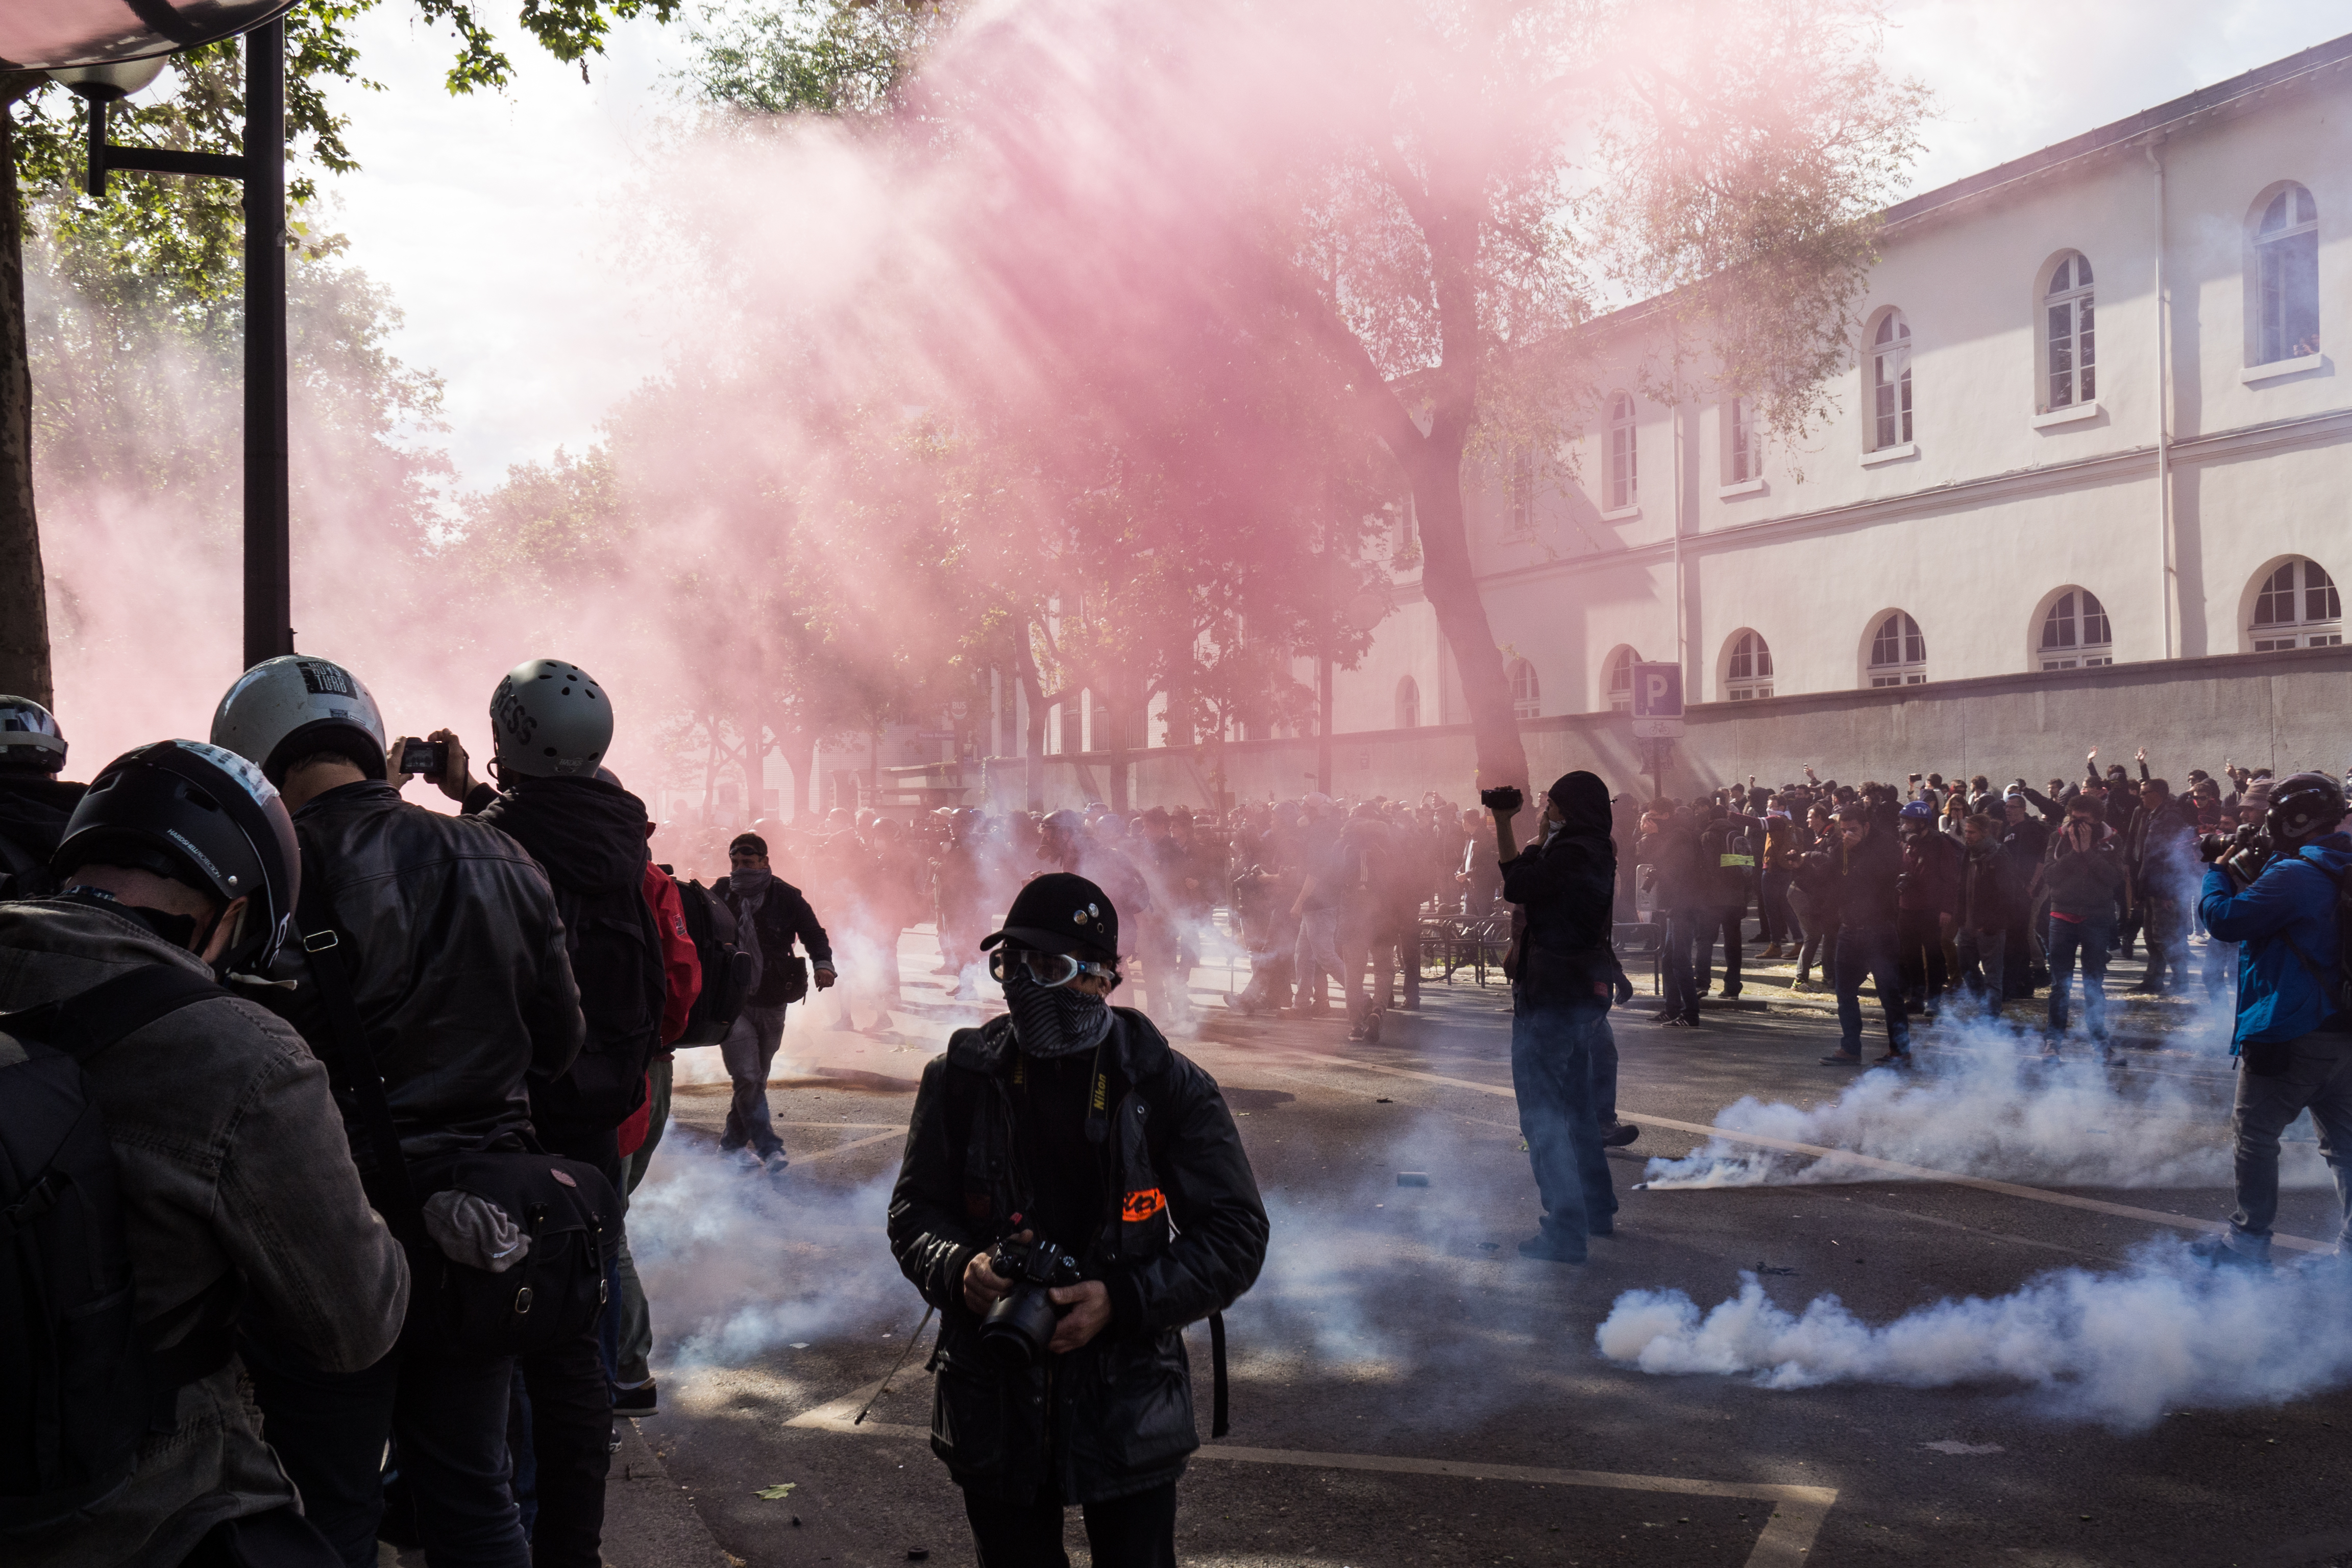
crowd, riot